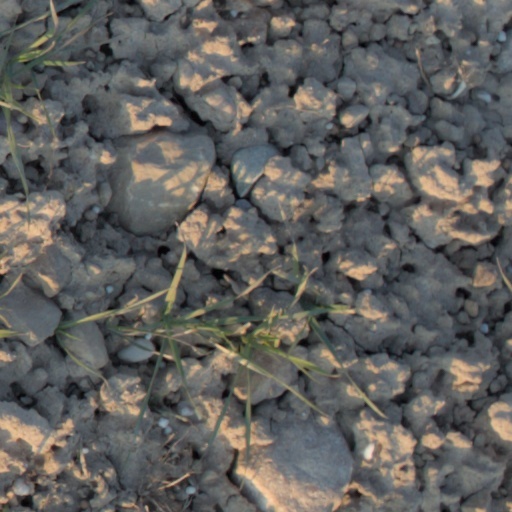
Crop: wheat